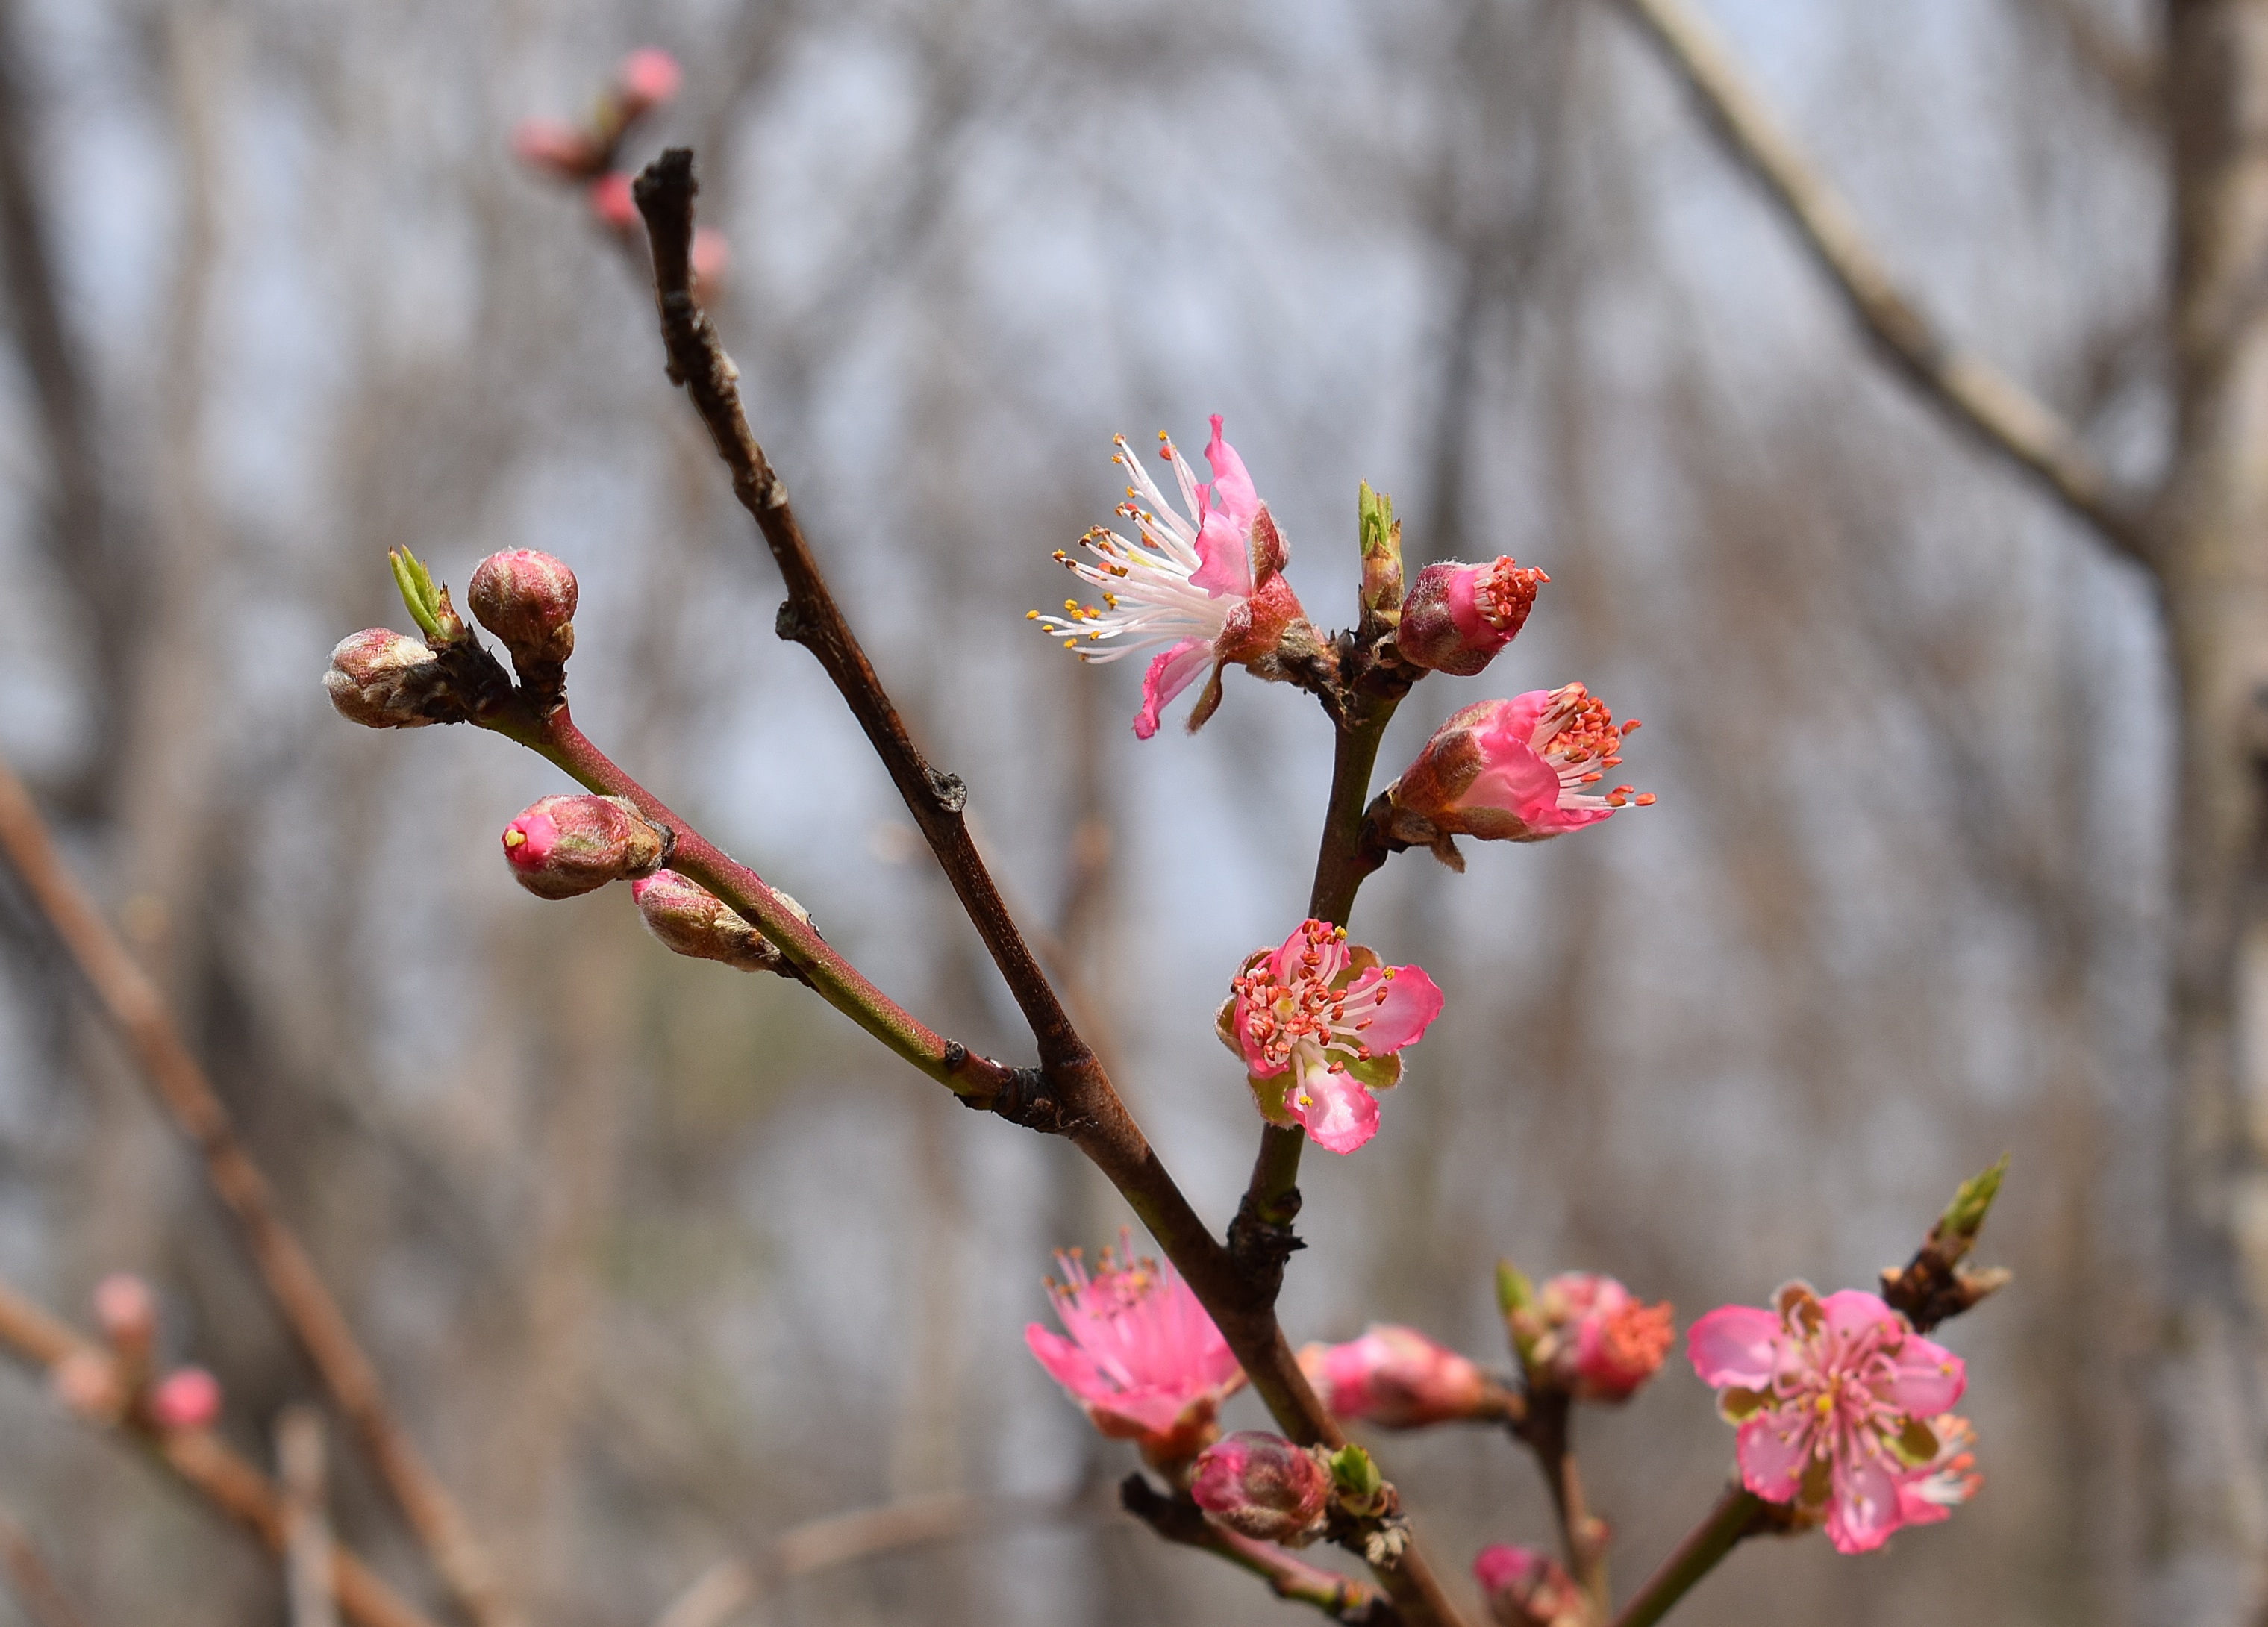
tree, nature, branch, blossom, plant, leaf, flower, petal, bloom, food, spring, produce, botany, colorful, garden, pink, flora, season, cherry blossom, wildflower, close up, shrub, bud, fragrant, macro photography, peach blossom, flowering plant, peach tree, plant stem, land plant